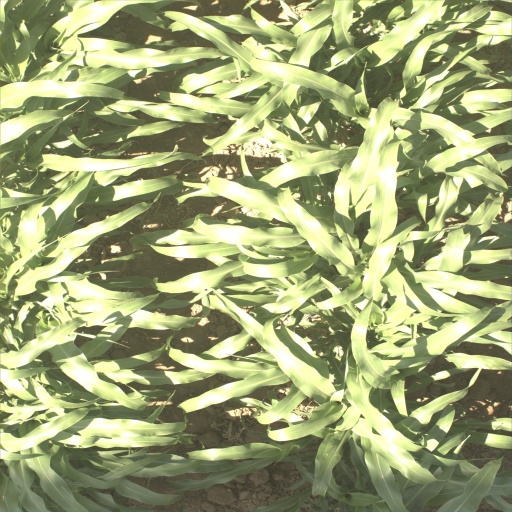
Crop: sorghum